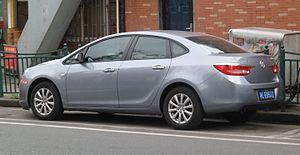
Buick Excelle est le nom en anglais des automobiles compactes de la marque Buick construite et vendue en Chine par Shanghai General Motors Company Ltd, la coentreprise entre le constructeur chinois SAIC et l'américain General Motors.